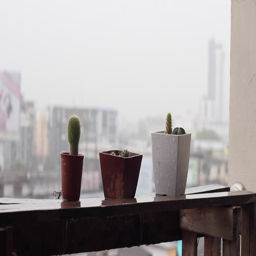
balcony and cactus with views of the wind and rain